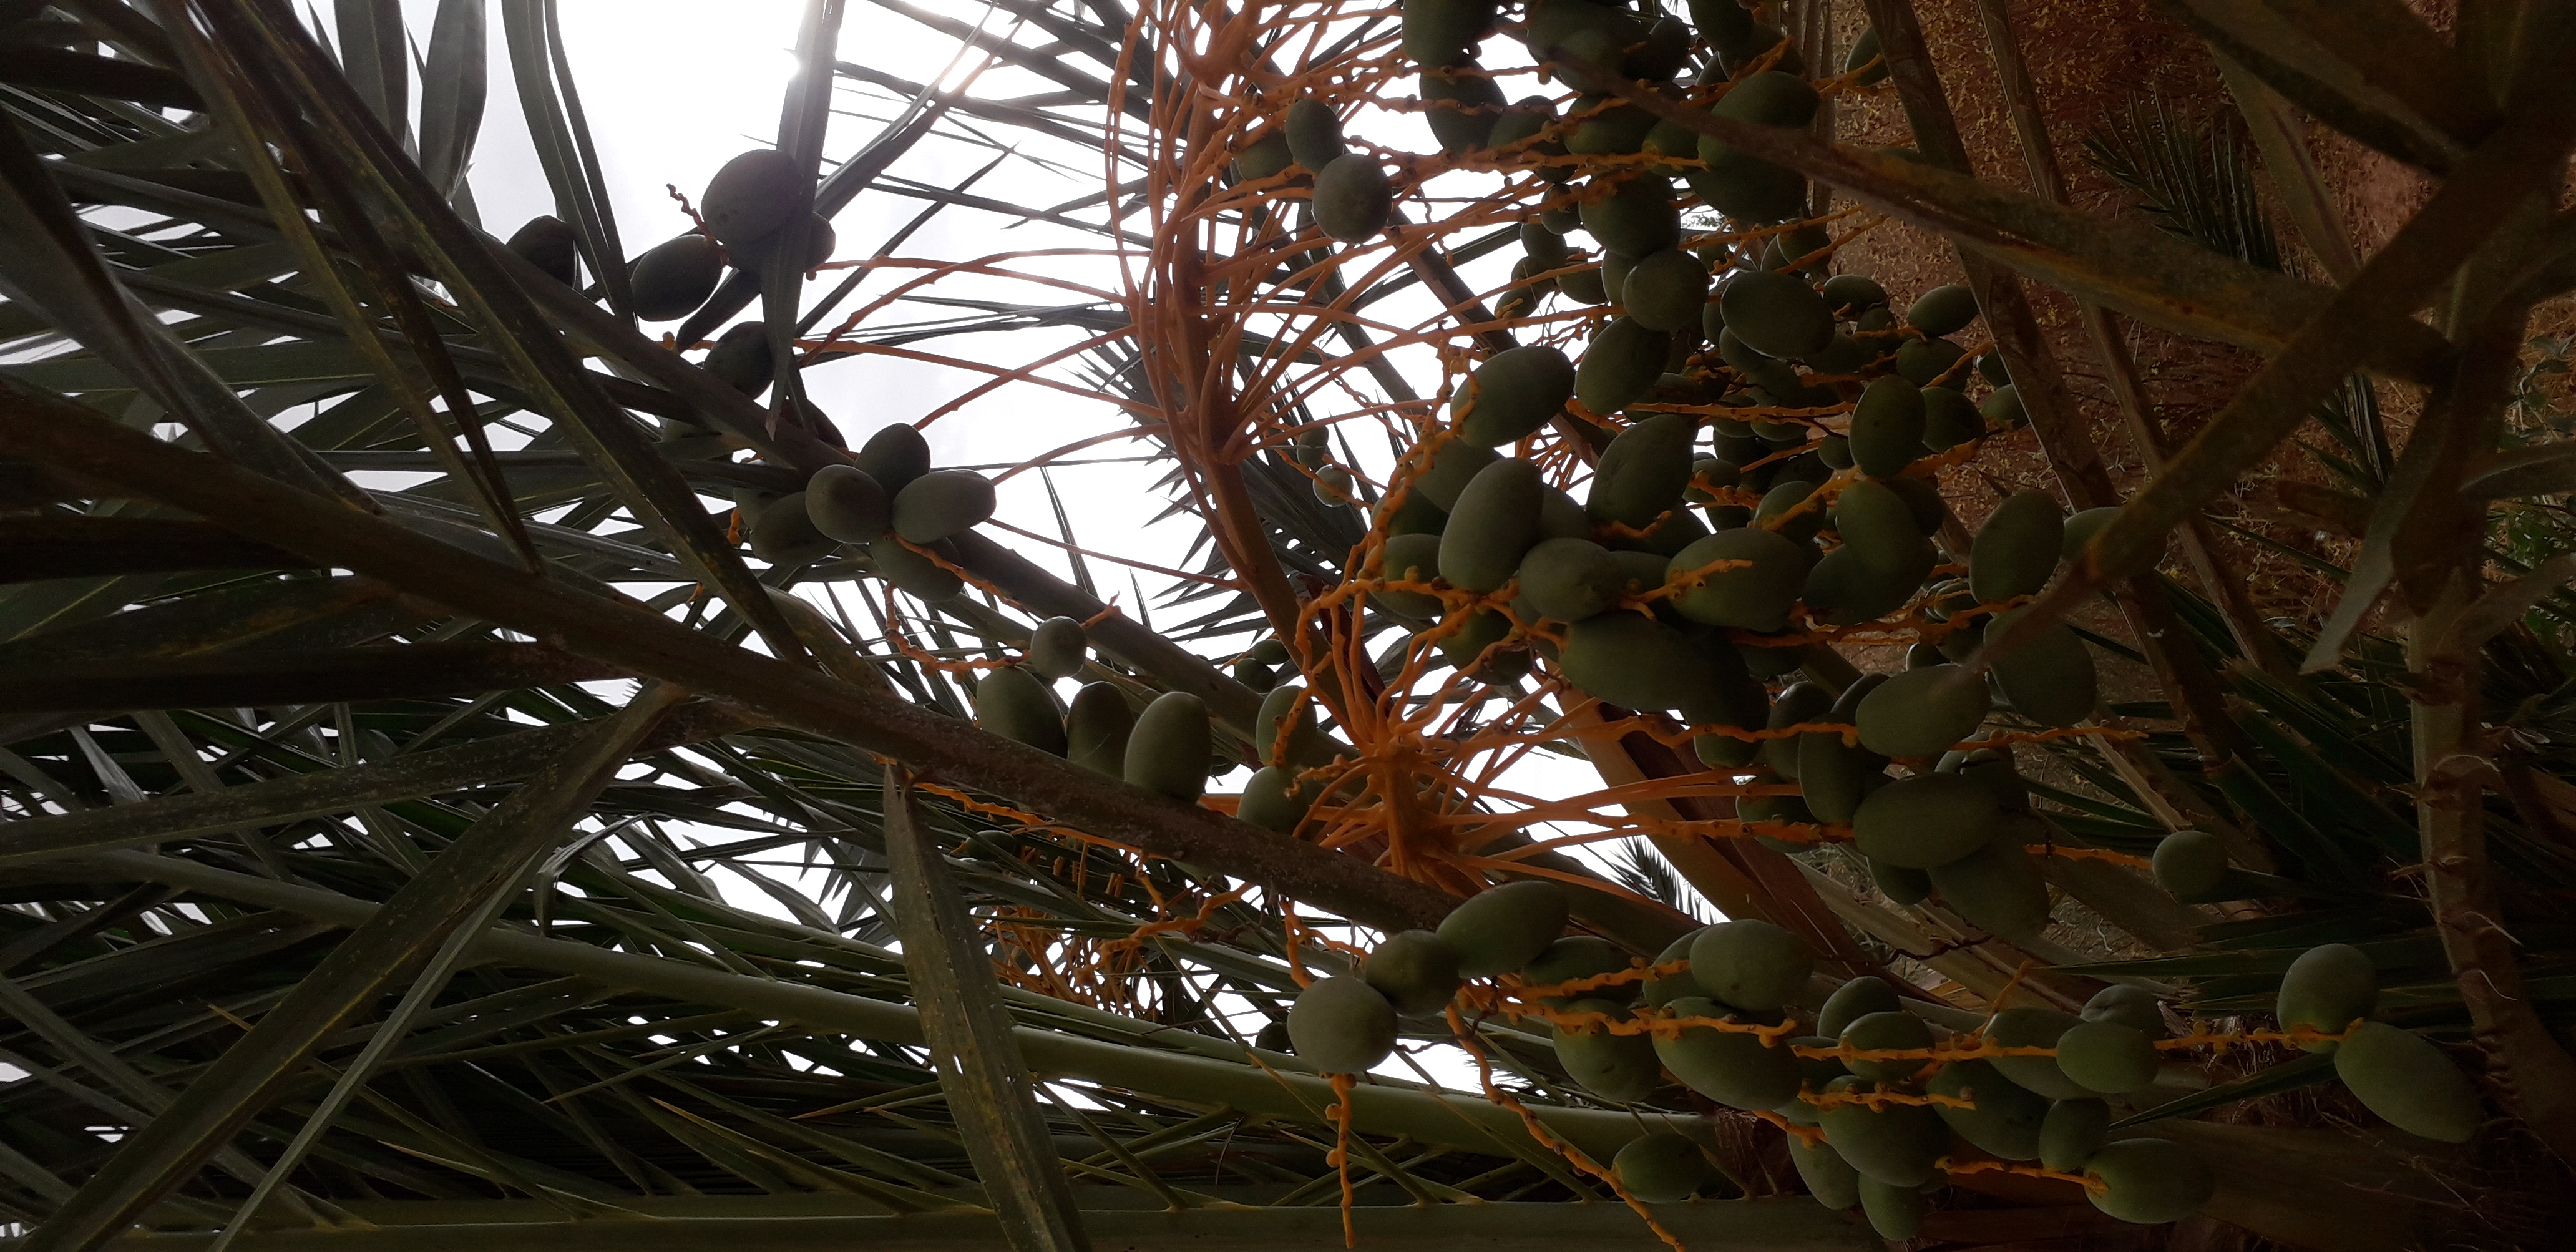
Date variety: Boumajhoul